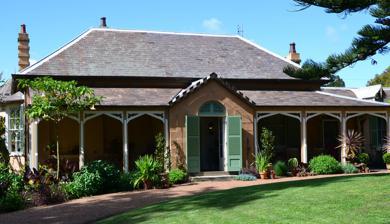
Building: Bronte House
Country: Australia
Year built: 1845
House in New South Wales, Australia Bronte House Bronte House Location in Greater Sydney General information Status Completed Type House Architectural style Australian Gothic Revival Location Bronte , New South Wales Country Australia Coordinates 33°54′08″S 151°15′51″E / 33.9023°S 151.2643°E / -33.9023; 151.2643 Named for Duke of Bronte , Horatio Nelson Construction started 1838 Completed 1845 Owner Waverley Municipal Council Technical details Material Sandstone ; slate ; internal timber joinery; marble Design and construction Architect(s) Mortimer Lewis (1838-43) Robert Lowe (1843-45) Known for House and garden settings in the Gothic picturesque style Renovating team Architect(s) Clive Lucas Other designers Leo Schofield (house and garden) James Broadbent Myles Baldwin (garden) Website Bronte House New South Wales Heritage Register Official name Bronte House; Bronte estate Type State heritage (complex / group) Designated 2 April 1999 Reference no. 00055 Type Other - Landscape - Cultural Category Landscape - Cultural Bronte House is a heritage-listed historic house and visitor attraction located at 470 Bronte Road, Bronte , New South Wales , a beachside suburb of Sydney , Australia. Built in the Australian Gothic Revival style, the house was designed by Georgiana & Robert Lowe and Mortimer Lewis and built from 1843 to 1845. It is also known as Bronte estate . The property is owned by Waverley Municipal Council and was added to the New South Wales State Heritage Register on 2 April 1999 and is listed on the (now defunct) Register of the National Estate . Described as a "magnificent, mid-Victorian mansion", the house is a sandstone , one-storey bungalow with verandahs on the west and east sides; and features a service wing that extends to the south, plus two octagonal rooms with cone-shaped roofs. Bronte House was designed by the Colonial Architect , Mortimer Lewis, who set it on the edge of what is now known as Bronte Gully. He obtained the first land grant of 4.9 hectares (12 acres) which was right to the shoreline of Bronte Beach, at the time known as Nelson Bay. Lewis decided to consolidate his holdings including the whole area which formed Bronte Park and sited the house on the estate. Construction began c. 1838 , but Lewis sold the house in 1843, under financial duress, for A£420 when it was still incomplete, to Robert Lowe . Lowe completed the construction of the house in 1845. Lowe's wife, Georgina, was a skilled watercolour artists, botanist and gardener. Her sketches and watercolours provide the earliest images of Bronte House and the surrounding area. She also sketched images of the New South Wales countryside. Her sketchbook is held at the State Library of New South Wales . Georgina Lowe took an interest in the estate and established the first Bronte House gardens which have become well celebrated. The Lowes lived in the residence for four years. Robert Lowe, an Oxford graduate and member of the English Bar, was appointed to the Legislative Council of New South Wales and was admitted to the New South Wales Bar . In 1849 the Lowe family sold Bronte House and returned to England, where Lowe was elected to the House of Commons and later appointed Chancellor of the Exchequer . In 1880 he became Viscount Sherbrooke. The garden was neglected over the years, until well-known Sydney restaurant critic, Leo Schofield , became the tenant. Schofield has been credited with restoring the garden. The house is now owned by Waverley Municipal Council and is leased to private tenants, who are expected to maintain the house and gardens and open it to the public a few times a year. Since 2001 the garden layout has been directed by Myles Baldwin , a landscape designer. History Painting of Bronte House by Georgiana Lowe Painting of giant bamboo at Bronte House by Georgiana Lowe Bronte, the suburb Bronte the suburb takes its name from an early settler's home, that settler being Robert Lowe who named his estate "Bronte" in honour of Horatio Nelson . The name is a direct link to Royal Navy Admiral Lord Horatio Nelson. The King of Naples made Lord Nelson the Duke of Bronte in 1799. Bronte is a town in Sicily , west of Mt. Etna. According to a Sydney Mail article in October 1860, the Englishmen of Waverley paid tribute to the famed sea warrior by naming several roads after Nelson, including Nelson Bay , Nelson Road and Trafalgar Road (after the famous Battle of Trafalgar ). Over time, Nelson Road became Bronte Road and Trafalgar Road became Trafalgar Street. The name Nelson Bay however survives on all official maps. Colonial Architect Mortimer Lewis bought 4.9 hectares (12 acres), most of the beach frontage at Bronte, including the current house's site, at Nelson Bay in 1836. By 1838 he had bought 17 hectares (42 acres) in total, including the valley to the beach's west, the creek, a waterfall, part of the headland to the north and all of the headland to the south of the beach, and all of the beach. Lewis chose the house site, cut roads, fenced the land and lay the foundations of the house. He established a slab hut and a home farm on the property. In 1841 Lewis refused an offer of A£ 4,000 for the property. He faced financial crisis in 1842 and work on the house halted. In 1843 Lewis sold the site and unfinished house for A£420 to the barrister Robert Lowe. His design was probably altered by Robert and Georgiana Lowe. Completed in 1845, Bronte House is among the oldest buildings in the eastern suburbs of Sydney. The name Bronte is a late 19th. century conceit and suggests a much grander residence than is really the case. Early records refer to the house simply and more appropriately as 'Mr. Lowe's Cottage at Cugee'. Even the appellation Bronte is a relatively recent one. In 1799, Ferdinand IV, King of the Two Sicilies, created Lord Nelson, Duke of Bronte. In ancient Greek, the word "Bronte" means "Cyclops" or "Thunder" (Lady Hamilton used to refer to her lover as the 'Duke of Thunder') and in 1520, the name was officially applied to a small village on the slopes of the volcano, Mount Etna in Sicily. It was this Duchy that was awarded to Nelson, so Bronte must have seemed an apt choice of name for both the eponymous house, the beach and the suburb as they are all at what was, and indeed still is, known as Nelson Bay, a name that survives in all official maps and is much older than that of " Bronte Beach ". The Lowe family (1845–1849) Robert Lowe (1811–1892), an Oxford graduate and a member of the English Bar, arrived in Sydney from England on the ship Aden in 1842 with his wife Georgiana. He had introductions to Governor Gipps who was a distant relative of his wife. Lowe, who had a promising career in England, had come to Australia for his health. The choice of a seaside residence was a curious one, as he was an albino . His skin and hair were both white and he wore a pair of curious- looking goggles to protect his eyes against glare. This is possibly why the bay window in the dining room at Bronte House is fitted with unique sets of adjustable upper and lower shutters to control direct light. Mrs. Lowe was much taken with her seaside cottage where she and her husband entertained the intellectual elite of the colony. In one of her letters home she wrote "We have a little estate of 42 acres, four miles from Sydney on the sea; it is lovely beyond conception. We have given only A£420 for it." Georgiana Lowe was an accomplished artist and horsewoman but she took particular interest in the garden at Bronte House which is mentioned in several of her letters home. She established a thriving vegetable garden on land above the house and was often to be seen taking her produce to Sydney for sale. The garden had a fine lawn and the rest was laid out in terraces, each laid out into flower beds intersected with gravel walks. Plants and flowers of the most choice and rare description. It was described as "one of the finest botanical collections in the colony". Dame Mary Gilmore recalled that waratahs ( Telopea speciosissima ) were planted there and that her grandfather (the Lowe's bailiff) had laid out a "maze" for Georgiana Lowe. This is the first record of the successful cultivation of waratahs in a Sydney garden. In almost all of her letters to relatives in England, Georgiana described the pleasure she had in making her garden. Writing to her mother-in-law in October 1847, she notes "I am in the garden all day and quite delight in cultivating our place. My brother John has sent me a large collection of the new annuals and vegetables. I shall have great pleasure in planting them. I have just been planting seeds that were collected on Dr. Leichhardt 's (sic) expedition. A gentleman who accompanied him gave me a few seeds of each new flower and tree discovered. I intend to make drawings of our new place." The State Library of New South Wales has Georgiana Lowe's sketchbook containing some twenty six highly accomplished watercolour drawings including many of the house and its surroundings. One of these provides clear proof that the specimen of giant bamboo ( Bambusa balcooa ) in front of the house dates from her time and may well have been planted by her. Equally impressive are the two magnificent pines on the northern side of the property, a Cook's pine ( Araucaria columnaris ) (also known as A.cookii) and Norfolk Island pine ( Araucaria heterophylla ) were also probably planted in the garden's earliest days. Bananas were sketched by Mrs Lowe and remain growing in the garden today. However, there is no evidence that any other of the current planting dates from Mrs. Lowe's time here, although it is tempting to speculate that the brush box ( Lophostemon confertus ) on the edge of the gully to the north of the house and the brown pine ( Podocarpus elatus ) near the Port Jackson fig ( Ficus rubiginosa ) may have begun life as some of those seeds gathered on Leichhardt's expedition. It is also possible that Mrs Lowe planted the Port Jackson fig tree. In 1849, the Lowes returned to England. Robert Lowe, his health much improved, subsequently became Chancellor of the Exchequer and was later elevated to the peerage as Viscount Sherbrooke. Neither he nor his wife ever returned to Australia, although both spoke warmly of their years at Nelson Bay. After the Lowe family (1849-1948) The Lowes sold Bronte House to G. A. Lloyd , an auctioneer, merchant and Colonial Treasurer for A£1,300. Lloyd owned the house for only a few months before it was sold for A£2,000 to one J. Lublin, then sold again to the superintendent of the Bank of Australasia , J. J. Falconer, who in 1861 once again put the property up for auction. The buyer was J. B. Holdsworth, a hardware and ironmonger magnate, who paid A£4,750 for the house. Before he died, Holdsworth added the second storey to the wing on Bronte Road. Holdsworth's son sold the house and 31 hectares (77 acres) to Stanley Ebsworth in 1882 and a period of rapid change of ownership ended. A subdivision created a through road (Bronte Road) south of the house to the beach on part of the former carriage drive. This entailed demolition of one of the corner turrets to the house and construction of the two-storey wing to the south. Members of the Ebsworth family, many of whom were wool brokers, owned (from 1882 - AGHS-SHB, 2013) and lived in the building for over six decades until 1948. James E. Ebsworth was second commissioner of the Australian Agricultural Company , which had land grants in Port Stephens , the Hunter Valley and Peel River (around Tamworth ) districts of NSW. His descendant E. M. Ebsworth, based in Bronte House, was the manager of the Mitchell Estate in the northern part of Rose Bay , where Ebsworth Road was subdivided off for sale in 1909. In 1935 the Ebsworths tried to interest the NSW Premier Sir Bertram Stevens in the NSW Government buying the house. After the Ebsworth family For a time after World War II it was occupied by the Bronte branch of the Australian Red Cross (two rooms and the kitchen at the house's rear) and used as offices. In 1948 Austin Ebsworth, a bachelor, sold it to Waverley Council who seem to have acquired it as part of an exercise to consolidate the valley leading to Bronte Beach as parkland. Council owned and operated it in various uses for some years. It suffered from unsympathetic changes to the house and inadequate maintenance. Council agreed that the Red Cross could rent part of Bronte House and this continued until 1969. An evening card party was held by them each week to raise money for their rent. After 1969 the house was restored by Council. By the late 1970s it was in poor condition. By 1980 the house, which was then in use as a venue for weddings and parties, had fallen into disrepair and had suffered a number of insensitive alterations. Its exterior form remained largely unchanged since the Holdsworth occupancy but the interior, with walls removed and bars and kitchens inserted, had been altered beyond recognition. In 1982 an outbuilding for garaging and storage was built near the entrance gates at the site's western end. Faced with a dilemma over what to do with its property, Waverley Municipal Council embarked in 1983 on a far-sighted and ambitious plan to lease the house for a peppercorn lease ($1/year) for 25 years to a person or persons willing to undertake the cost of the extensive repairs, on condition of opening it to the public 6 times a year. Tenders were called and on 31 January 1983, Bronte House was let to an Englishman, Christopher Selmes, who undertook to spend a minimum of A$ 200,000 on repairs to the house (Waverley Council had already spent some money on repairs to the roof) and duly did so. Indeed, the sum expended on restoration, carried out under the supervision of the conservation architect, Clive Lucas , was closer to $300,000. Selmes also furnished the main rooms of the house with antiques as required under conditions of lease. The lease was transferred to Mr & Mrs Peter Muller c. 1987 . Bronte House 1995-2002 Arts organiser Leo Schofield assumed responsibility for the lease of Bronte House in November 1994. He undertook restoration of the house and garden from 1995-2002 in keeping with its period of original construction and occupation by the Lowes. Schofield had wallpaper printed in England from original blocks of 1845, and furnished the house with mostly Gothic revival or neo-Classical pieces. Following extensive restoration work on the house, the garden at Bronte House has undergone a complete overhaul. A plan for re-planting was drawn up in April 1983 by Australia's most respected authority on historic houses and gardens, James Broadbent. Some elements of his plan were implemented (e.g.: a replacement Norfolk Island pine ( Araucaria heterophylla ) was planted in the centre of the carriage loop, an evergreen /Southern magnolia /bull bay ( Magnolia grandiflora ) at the end of the south-eastern shrubbery, a pair of laurustinus ( Viburnum tinus ) planted flanking the steps, old 19th century varieties of Camellia japonica were planted in the north-western border (since mostly removed), a rustic fence and creepers were re-erected on top of the bank east of the eastern lawn, and sandstone retaining walls holding the eastern terraces were repaired. In an attempt to achieve instant privacy, Selmes had removed historically appropriate trees and replaced them with others far less suitable but faster-growing. This process has now been reversed by Schofield. Combined with poor maintenance, this ad hoc approach resulted in a garden that, when Schofield took possession in 1994 the garden was seriously neglected, wildly overgrown, and almost completely shaded so that any new growth was dramatically restricted. Weed infestation of the site was extensive and the historic rock garden on the ocean front of the property was almost completely buried under a mountain of weeds. The original late Victorian mounded rockery, complete with weathered rocks and coral gathered from the nearby shore, has only recently been uncovered and this whole area has now largely been cleared, restored and re-planted. Also uncovered was a circular fountain of 1886 which had been filled with earth and planted with ailing arum lilies. It has been restored and planted with aquatic plants. A stand of poorly grown Hill's fig ( Ficus hillii ) along the southern boundary to Bronte Road has recently been removed and replaced, in accordance with the original Broadbent plan, with eighteen advanced native lilly pilly ( Acmena smithii ). Many of the plants used in the current scheme are being trialled to test their suitability to coastal conditions, indifference to sandy soil and resistance to salt winds. The final form of the garden will evolve over the next few years and many refinements remain to be made, but dramatic changes are unlikely to the rockery or to the northern gully where the bank has recently been planted with three and a half thousand kaffir lilies ( Clivia miniata ). These will be shaded by a median canopy of tree ferns ( Cyathea cooperi ) and seventeen recently introduced specimens of the dwarf date palm, ( Phoenix roebelenii ). A number of frangipani have been planted ( Plumeria rubra & other spp.), banks of ornamental gingers ( Hedychium spp., Alpinia spp., etc) in the shade and honeysuckles such as the giant Burmese honeysuckle ( Lonicera hildebrandeana ), along with a more "cottage garden" effect in borders close to the house, areas of succulents and cycads over rocky banks. Schofield had the assistance garden designers Michael McCoy and Myles Baldwin in his work to restore and revive the garden, work taking over eight years. He re-established Georgiana Lowe's garden and extended it. The garden has been described as "a small scale botanic garden, a repository for rare and beautiful plants". Schofield also wrote a book The Garden at Bronte chronicling his time and work to revive the property. Bronte House is owned bv Waverley Municipal Council and privately occupied under a lease agreement. It is open to the public six times a year. By January 2004 Schofield sold the four-years-remaining lease and departed. The new lessee is magazine publisher Matt Handbury . As of 2004 [update] , Gardeners Myles Baldwin and Chris Owen maintain the garden. The Hanbury family decided not to sign a new lease when the current one expired in January 2013. Waverley Council considered a report on options for the property, including sale of the property, retention with standard or commercial leasing, Council use or a "repairing lease" as at present (the current tenants are required to spend $200,000 per year on the upkeep of the property as part of their lease). Description Garden The placement of the house in its landscape is particularly felicitous, the formal garden merging easily with the natural landscape of Bronte Gully to make it the embodiment of the romantic marine villa. The garden, laid out by Mrs. Robert Lowe in the 1840s occupies the head of a small valley leading down to Bronte beach and Nelson Bay. The property contains largely overgrown remnants of an important mid-nineteenth century picturesque garden. The garden, laid out by Mrs. Robert Lowe in the 1840s occupies the head of a small valley leading down to Bronte beach and Nelson Bay. It had been severely sub-divided but the most important section, including the natural rock outcrops beneath the house, survives. The original drive now forms the upper part of Bronte Road and only part of the carriage loop (originally planted with a Norfolk Island pine (Araucaria heterophylla), since replaced) before the western front of the house survives. The eastern (beach) side of the hose gives onto a grassed terrace apparently reformed with steps, a circular concrete pond or flower bed and extended by the construction of a stone retaining wall in the late nineteenth century. Beneath this wall to the east and north, down the steep rocky slope to the stream (now a storm water drain) is the elaborate rockery garden formed by Mrs. Lowe (see her own drawing album, Mitchell Library). Mrs Lowe's orchard and vegetable garden occupied the lower part of the valley, now a public park much altered and replanted, (recent bush regeneration works are reintroducing native rainforest and coastal forest species). The rock garden although neglected for many years is largely intact with irregularly curving paths and random steps being constructed or cut from the living rock along the slope. The mounded rockery, complete with weathered rocks and coral gathered from the nearby shore on the bank east of the house, has been uncovered and replanted with a range of choice succulents. The overgrown plant material which has survived is possibly largely original, or at least of nineteenth century origin; Gymea lily ( Doryanthes excelsa ), Port Jackson figs ( Ficus rubiginosa ), Cook's and Norfolk Island pines ( Araucaria columnaris and A.heterophylla ), Bangalow palms ( Archontophoenix cunninghamiana ), Shell ginger ( Alpinia zerumbet ), spider plant ( Chlorophytum comosum ), bromeliads such as Billbergia , Aechmia and Neoregelia spp./cv.s etc. Two large Alcanteria sp. are in raised urns edging a path under the Moreton Bay fig. A large clump of giant bamboo ( Bambusa balcooa ) still growing was almost certainly planted by Georgiana Lowe, who recorded this plant in one of her watercolour paintings of the estate. This plant was almost certainly obtained from her cousin, Governor Gipps. There is an identical and equally large clump still growing in the grounds of Government House, Sydney , where the Lowes stayed for a short time after their arrival from England. The garden had a fine lawn and the rest was laid out in terraces, each laid out into flower beds intersected with gravel walks. Plants and flowers of the most choice and rare description. It was described as "one of the finest botanical collections in the colony". Dame Mary Gilmore recalled that waratahs ( Telopea speciosissima ) were planted there and that her grandfather (the Lowe's bailiff) had laid out a "maze" for Georgiana Lowe. This is the first record of the successful cultivation of waratahs in a Sydney garden. In almost all of her letters to relatives in England, Georgiana described the pleasure she had in making her garden. Writing to her mother-in-law in October 1847, she notes "I am in the garden all day and quite delight in cultivating our place. My brother John has sent me a large collection of the new annuals and vegetables. I shall have great pleasure in planting them. I have just been planting seeds that were collected on Dr. Leichardt's (sic) expedition. A gentleman who accompanied him gave me a few seeds of each new flower and tree discovered. I intend to make drawings of our new place." The State Library of New South Wales has Georgiana Lowe's sketchbook containing some twenty six highly accomplished watercolour drawings including many of the house and its surroundings. One of these provides clear proof that the specimen of giant bamboo (Bambusa balcooa), in front of the house dates from her time and may well have been planted by her. Equally impressive are the two magnificent pines on the northern side of the property, a Cook's pine (Araucaria columnaris) (syn. A.cookii) and Norfolk Island pine, (Araucaria heterophylla), were also probably planted in the garden's earliest days. Bananas (Musa sp.) were sketched by Mrs Lowe and remain growing in the garden today. However, there is no evidence that any other of the current planting dates from Mrs. Lowe's time here, although it is tempting to speculate that the brush box (Lophostemon confertus) on the edge of the gully to the north of the house and the brown pine ( Podocarpus elatus ) near the Port Jackson fig ( Ficus rubiginosa ) may have begun life as some of those seeds gathered on Leichhardt's expedition. It is also possible that Mrs Lowe planted the Port Jackson fig. A large Moreton Bay fig (F.macrophylla) with wide spreading branches also straddles the northern edge of the same rock terrace on which the house sits. Bronte House Designed very much in the "picturesque" style, its features include romantic circular and hexagonal corner turrets , deep bay windows and fanciful pierced wooden tracery on both the eastern and western fronts. The plan of a four square house with bay and bow windows is typical of Lewis. In its use of Gothic details, asymmetrical forms, rusticated elements and castellation, as on the bargeboard above the front entrance, Bronte House departs from the simplicity and symmetry of earlier Georgian building types and hints at the rampant revivalism of the Victorian era. Although lacking the architectural distinction, grandeur and scale of, say, Elizabeth Bay House, Tusculum, Rockwall, Carrara or the other great surviving mansions built around Sydney Harbour, Bronte House is nevertheless highly significant as a lively and largely intact example of a cottage ornee in the "Gothick taste", a decorative style much favoured in the last quarter of the 18th and the first half of the 19th centuries. Ornamental "cottages" of this type occur throughout England, Europe and the United States, even in Russia where the English architect Adam Menelaus created a magnificent one on the Gulf of Finland for Tsar Nicholas Ill. Joan Kerr and James Broadbent in their book on Gothick Taste in the Colony of NSW described the house as: "One of the larger of the cottage ornees of the 1840s is the extant Bronte House at Bronte (c. 1843), an amusing "Gothic-Italianate" design, described in its sale advertisement in 1849 as "in the Swiss style". It is a turreted single storey building picturesquely sited at the head of a small valley leading down to Nelson's Bay. The Gothick detailing of its wide bay windows and timber traceried verandahs is particularly pleasing'. — Joan Kerr and James Broadbent Kerr and Broadbent suggest that, while the Lowes almost certainly followed Lewis's general plan for the house, 'the elevation details probably owed much to Mrs. Lowe's markedly Picturesque Taste.' In his more recent authoritative work The Australian Colonial House , Dr. Broadbent astutely suggests that the design of Bronte House may have been inspired by J. J. Ricauti's Rustic Architecture published in 1840, a copy of which Sir Thomas Mitchell loaned to Lewis in 1841. Rectangular form main house (Georgian cottage ornee) with high double roof, originally shingled (now slates). Verandahs to east and west. Single storey servants' wing to south, double storey addition ( c. 1880 ) to south of it facing Bronte Road. Encaustic tile floors on verandahs. Sydney's Bronte House was built in 1845 during the Victorian period. The house is an open decorative forn of a then-popular Gothic revival, clearly depicted in details like the pointed, arched timber seen around the windowpanes. Modifications and dates 1832 – 4.9 hectares (12 acres), Lewis 1836 – 17 hectares (42 acres), Lewis 1861 – 21 hectares (52 acres) sold 1861-1882 – Holdsworth adds a second storey addition to the south of the house. 1882 – 31 hectares (77 acres) sold to Ebsworth. Subdivision to create through road (Bronte Road) to south to beach, one of corner turrets of house demolished. Later 19th century – western verandahs enclosed, the north western verandah with several courses of sandstone blocks to make a kind of conservatory, which was later glassed over. The southwestern verandah was enclosed with lattice . The property had weeping willows (Salix babylonica), hothouses, an orchard, vinery, fernery and a gardener's cottage. Smoking and billiard rooms gone. Post 1945 – occupied by Red Cross and used as offices until 1969. 1948 – acquired by Waverley Council as part of valley consolidation for public parkland 1980-84 – Clive Lucas, Stapleton & Partners did restoration work for Council and tenant Christopher Selmes. The main works were: new internal walls between bedroom 1, the drawing room and central passage; new baths 2 & 3; provision of four modern bathroom fitouts and one modern kitchen fitout; removal of division walls from kitchen area, and secondary bedroom areas; closure of several doors in western passage; closure of side openings to front hall or porch ; creation of a new rear porch; reconstruction of shutters; reconstruction of south-west verandah; east elevation to wing - external stonework restored with some second hand stone introduced as necessary. The garden property was originally 17 hectares (42 acres) and has been severely sub-divided and reduced down to c. one hectare (two point five acres) but the most important section, including the natural rock outcrops beneath the house, survives. 1982 – single storey double garage built on western tip of property by entry, in form of early carriage house (Lucas). Curtilage fenced (wire mesh/pipe to north/park, timber picket to south/Bronte Road), unfortunately excluding some former Lowe era garden remnants outside fence (Georgiana Lowe's "woodland boudoir", a circular planting area and considerable dry stone walled areas). 1983 – leased to Selmes, re-roofed, restoration work begins. James Broadbent garden plan partly implemented, eg: 19th century varieties of Camellia japonica planted on northwestern border approaching house by carriage drive, carriage drive reconstructed and Norfolk Island pine planted in centre of loop, replacing a cement fountain added in the c. 1980 s, and re-creating a 19th century NI pine planting here, sprinklers installed, Magnolia grandiflora added to southeastern border, two frangipanis planted near (north of) house. 1992 – Lucas & Tanner reports on necessary repairs. 1994-2000 – extensive restoration, conservation and adaptation works to house and garden. New sandstone dry stone retaining wall north of the northern border on top of the bank is added. Camphor laurels removed (a few kept). Most of Broadbent era camellias removed in NW border. one frangipani north of house removed, one kept. New gravel path and steps cut in bank northeast of house (west of Port Jackson fig tree) to lower parts of garden. Two wire pointed arches erected over path, framing view east to ocean. Steps sandstone/sleepers added to north. Three Magnolia grandiflora "Exmouth" pruned into cones on western borders. New plantings of Qld kauri (Agathis robusta) east of garden, Norfolk Island pine, Bunya pine ( Araucaria bidwillii ), Qld. Lacebark ( Brachychiton discolor ) added. Predominantly white and yellow coloured flower borders added north of house, Indian shot/canna (C.indica cv.s) walk to the southeast added near fountain. A new succulent garden laid out on eastern slope below lawn and original late Victorian mounded rockery, which has itself been uncovered, cleared and planted. 1886 circular fountain restored. 1998 – three bin compost bins added in south eastern corner. Period appropriate roses (most admired by Georgiana Lowe in Alexander Macleay's garden at Elizabeth Bay House ) added to borders - 'Souvenir de Malmaison (introduced c. 1843 ), 'Gloire de Dijon (1853), 'Reine des Violettes (1860) since replaced with "Crepuscule" (1904), Lady Hillingdon (1917), and several Graham Thomas hybrids "Abraham Darby" and "Graham Thomas", both yellow flowered; two citrus trees added to lawn southwest of house. 2004 – work continuing to extend succulent garden past the 150-year-old giant bamboo ( Bambusa balcooa ) clump to the north-east. Frangipani garden in south-east is being reworked to display the most prized specimens, to be complemented by the underplanting of a produce garden. Modifications/re-creation from 1980s to 1994 Following extensive restoration work on the house, the garden at Bronte House has undergone a complete overhaul. A plan for re-planting was drawn up in April 1983 by Australia's most respected authority on historic houses and gardens, James Broadbent. Some elements of his plan were implemented (eg: a replacement Norfolk Island pine was planted in the centre of the carriage loop, two evergreen /Southern magnolias/ bull bays ( Magnolia grandiflora cv.) at the end of the southern shrubbery, a pair of laurustinus ( Viburnum tinus ) planted flanking the steps, old 19th century varieties of Camellia japonica cv.s were planted in the northern border west of the house (since mostly removed), a rustic fence and creepers were re-erected on top of the bank east of the eastern lawn, and sandstone retaining walls holding the eastern terraces were repaired. But in an attempt to achieve instant privacy, Selmes had removed historically appropriate trees and replaced them with others far less suitable but faster growing. This process has now been reversed. Combined with poor maintenance, this ad hoc approach resulted in a garden that, when Schofield took possession (1994) was seriously neglected, wildly overgrown and almost completely shaded so that any new growth was dramatically restricted. Weed infestation of the site was extensive and the historic rock garden on the ocean front of the property was almost completely buried under a mountain of weeds. The original late Victorian mounded rockery, complete with weathered rocks and coral gathered from the nearby shore, has only recently been uncovered and this whole area has now largely been cleared, restored and re-planted. Plantings today feature Mauritius hemp ( Furcraea selloa & variegated form 'Variegata'), variegated century plant ( Agave americana 'Variegata'), Canary Island dragon tree ( Dracaena draco ), Agave parvifolia & A.p.'Variegata', silver candles ( Kleinia serpens ), Madagascan Kalanchoe beharensis which is forming a small tree, Cereus peruvianus sp. ( candelabra cactus ), Yucca sp., mother-in-law's tongue ( Sansevieria sp. 'Variegata'), a spotted form of Aloe sp., Gasteria maculata , Puya sp., Aeonium cv.s ('Schwartzkopf') and red New Zealand flax ( Phormium cookianum "Rubrum"(?)). Also uncovered was a circular fountain of 1886 which had been filled with earth and planted with ailing arum lilies (Zantedeschia aethiopica). It has been restored and planted with aquatic plants. Bird-of-paradise flower ( Strelitzia reginae ) also grows nearby. An area of compost heaps forms the property's south-eastern corner, facing paling fences to Bronte Road. A stand of poorly grown Hill's fig ( Ficus microcarpa 'Hillii') along the southern boundary to Bronte Road has recently been removed and replaced, in accordance with the original Broadbent plan, with eighteen advanced native lily pilly ( Acmena smithii ). Many of the plants used in the current scheme are being trialled to test their suitability to coastal conditions, indifference to sandy soil and resistance to salt winds. The final form of the garden will evolve over the next few years and many refinements remain to be made. Urns on pedestals feature in parts of the garden/ending walks - e.g. Agave attenuata (in a raised urn), A.victoriae-reginae in two urns at the eastern end of a flight of steps/path from the salon to the eastern lawn and giant bromeliad Alcanteria sp./cv. in two urns flanking a path near the Moreton Bay fig. The eastern terrace has been edged by Nile lily ( Agapanthus orientalis cv.) and Mexican daisy ( Tithonia rotundifolia ), Hippeastrum paplio with its green/cream/purple-striped flowers, next to a reconstructed rustic fence on top of the terrace/s retaining wall and bank to the east. This is covered with a white Wistera sp. "Alba" and ladder ferns (Blechnum sp.) below. A border of cannas, castor oil plant ( Ricinus communis ), Lantana montevidensis , Aztec lilies ( Alstroemeria cvs.), Rosa rugosa cv.s, nasturtiums ( Tropaeolum majus ), Gymea lilies ( Doryanthes excelsa ), ornamental grasses and other plants surrounds a metal semi-circular Victorian bench at the southern end of the eastern lawn, screening the fountain further east. Under the huge Moreton Bay fig to the house's north-east, a low wire mesh/pipe fence over the cliff face has been covered with Buddleja madagascarensis. The fig is also planted with epiphytic rock lilies (Dendrobium speciosum) and under planted with birds nest fern (Asplenium nidus), cast iron plant ( Aspidistra elatior ) and bromeliads. Walks are edged with Cymbidium orchid cv.s, Puya sp. and other shade loving plants such as Ctenanthe lubbersiana cv.s. A yesterday, today and tomorrow bush ( Brunfelsia americana ) with its deep blue flowers also grows in this border. The cast iron fountain has been restored and planted with Japanese iris (I.ensata cv.s), arum lilies and water lilies. A herringbone brick path around it has been remade into gravel path with brick bed edgings. A collection of frangipanis ( Plumeria rubra cv.s) has been planted in a tear-drop shaped area east of the fountain, leading to the compost bins and service area. Eight topiary "balls" of box (Buxus sempervirens) have been added at triangular bed corners edging the western entry garden's carriage loop. Another pair of box "balls" has been added by the steps up to the house's western entry door. Four wire work Victorian pointed arches have been added to principle paths, two framing views east to the ocean. One of these supports Rangoon creeper ( Quisqualis indica ). A frangipani on the house's north-western corner supports a climbing dragon fruit (Hylocereus undatus), and at its base a small path and steps are edged with two giant clam shells. A large shrub of Hibiscus tiliaceus with its lemon yellow flowers is near the north-eastern corner of the house and the "yellow" border path. A new path has been cut in the northern bank west of the Port Jackson fig, allowing easier access to the lower path and around the bottom (north) of the garden. The sandstone steps are recycled blocks from the formerly enclosed northwestern verandah of the house, recycled. Dramatic changes are unlikely to the rockery or to the northern gully where the bank has recently been planted with three and a half thousand kaffir lilies ( Clivia miniata cv.s and C.m.'Belgian hybrids' in orange and yellow). These will be shaded by a median canopy of tree ferns ( Cyathea cooperi ) and seventeen recently introduced specimens of the dwarf date palm, ( Phoenix roebelenii ). A number of frangipani have been planted (Plumeria rubra & other spp.), banks of ornamental gingers ( Hedychium spp., Alpinia spp., etc) and red crucifix orchids (Epidendron ibaguense) in the shade and honeysuckles such as the giant Burmese honeysuckle ( Lonicera hildebrandeana ), trained on the south side of the house to Bronte Road and on the house's south-western 'turret', along with a more "cottage garden" effect in borders close to the house, river lilies ( Crinum asiaticum and C.pedunculatum) areas of succulents and cycads (e.g. sago palm, Cycas revoluta in a grove at the base of the rockery) over rocky banks in the Victorian rockery, replacing bromeliads in this area which were not doing well - these were moved into shadier sections of the garden. A pair of surviving red oleanders ( Nerium oleander cv.) have been kept flanking the southeastern steps into the house. An old Camellia japonica cv. (single carmine) remains planted south-east of the house. Red and purple forms of Alternanthera sp. have been clipped into shapes giving colour and contrast in the borders. Red forms of New Zealand flax ( Phormium cookianum cv. "Rubrum" and 'Purpureum'(?) give height and contrast to other plants in borders and in the rockery. Spiky plants are used to provide contrast, such as Puya sp. and the giant sea holly, Eryngium giganteum) with its "razor" edged sword-like leaves in a mound. Palms in the garden include a mature remaining Canary Island palm ( Phoenix canariensis ), mature bangalow palms ( Archontophoenix cunninghamiana ), mature cluster and Lord Howe Island palms, ( Kentia belmoreana & K.fosteriana), the red latan palm with red stalks ( Latania lontaroides ), mature Cocos Island palms ( Syragus romanzoffianum ) (removed), blue/silver Yatay palm ( Butia capitata ) from Argentina. A tall bird-of-paradise plant (Strelitzia nicolae) with its white and blue flowers and banana like leaves is a dominant feature here also. Collections and clusters of small feature plants in decorative pots are features near doorways and entries. These contain houseleeks (Sempervivum spp./cv.s), a collection of begonias (B.spp./cv.s) on a wire rack in the north-western house porch and Zygopetalum orchids in matching pots on the same porch. European plants like salvias are arranged in block plantings side by side with gingers and succulents. Other areas of the garden have been planted eclectically, in themed family groupings. Although the majority of plants aren't the original species or cultivars used, the thematic planning remains true to the era. In 2014 it was reported in the Wentworth Courier that a range of repair and conservation works were completed, and it was ready for negotiations for a new lessee. Heritage listing On 2 April 1999 Bronte House was listed on the New South Wales State Heritage Register with the following statement of significance: Bronte House is of a style not commonly found in Australian Colonial architecture, with its superb siting and substantial garden it is a significant essay in the picturesque. The property has connections with colonial architect Mortimer Lewis and more importantly with Robert Lowe, later created Viscount Sherbrooke. It is especially notable stylistically as an individual mid-Victorian design reflecting a romantic and picturesque interpretation of the medieval past. It is substantially intact and retains its outstanding original setting. Bronte House is the oldest known residence in the Waverley Council area. A historic, extremely rare, picturesque garden constructed in a naturally irregular site as a setting for an equally picturesque colonial house by one of the colony's rarest inhabitants - a cultivated lady. Bronte House is one of Australia's most picturesque surviving colonial residences and dates back to 1845. Built in the 'Gothick' taste so fashionable in the late 18th & early 19th centuries it is a perfect example of the cottage ornee, not a mansion but a romantic retreat from more formal city life. Its restored and adapted garden is now a small scale botanic garden, a repository for rare and beautiful plants, and one of Australia's best new private gardens. — Statement of significance, New South Wales State Heritage Register . As at 8 December 2003, Bronte house is of a style not commonly found in Australian Colonial architecture, with its superb siting and substantial garden it is a significant essay in the picturesque. The property has connections with colonial architect Mortimer Lewis and more importantly with Robert Lowe, later created Viscount Sherbrooke. It is especially notable stylistically as an individual mid-Victorian design reflecting a romantic and picturesque interpretation of the medieval past. It is substantially intact and retains its outstanding original setting. Bronte House is the oldest known residence in the Waverley Council area. A historic, extremely rare, picturesque garden constructed in a naturally irregular site as a setting for an equally picturesque colonial house by one of the colony's rarest inhabitants - a cultivated lady. Bronte House is one of Australia's most picturesque surviving colonial residences and dates back to 1845. Built in the "Gothick" taste so fashionable in the late 18th & early 19th centuries it is a perfect example of the cottage ornee, not a mansion but a romantic retreat from more formal city life. Its restored and adapted garden is now a small scale botanic garden, a repository for rare and beautiful plants, and one of Australia's best new private gardens. Bronte House was listed on the New South Wales State Heritage Register on 2 April 1999. Early residents The following families have lived in Bronte House: Order Owner / Resident Period Notes 1 Robert and Georgina Lowe 1843 – 1849 2 George Alfred Lloyd 1853 3 J Lublin 1853 – 1854 4 John James Falconer 1854 – 1861 5 Joseph B Holdsworth and family 1861 – 1882 6 Stanley Ebsworth and family 1882 – 1948 7 Waverley Council 1948 – present In the mid 1980s extensive restoration work was undertaken and Bronte House now remains in its former glory and is the oldest known home still standing in the Waverley Council area. See also Architecture portal Australian residential architectural styles References ^ a b c d e f g h i j k l m n o p q r s t u v w x y z aa ab ac ad ae af ag ah ai aj ak al am an ao ap aq ar as at au av aw ax ay az ba bb bc bd be bf bg bh bi bj bk bl "Bronte House" . New South Wales State Heritage Register . Department of Planning & Environment . H00055 . Text is licensed by State of New South Wales (Department of Planning and Environment) under CC BY 4.0 licence . ^ a b c "Bronte House" . New South Wales State Heritage Register . Department of Planning & Environment . Text is licensed by State of New South Wales (Department of Planning and Environment) under CC BY 4.0 licence . ^ "Bronte House and surrounds (Place ID 2467)" . Australian Heritage Database . Australian Government . 21 March 1978 . ^ The Heritage of Australia, Macmillan Company, 1981, p.2/121 ^ "NSW State Library Listing: Georgina Lowe album of drawings of New South Wales views" . NSW State Library . 1842–1850 . ^ a b "Bronte House: Waverley's oldest property" (PDF) . Waverley Council . ^ a b c "A revival for Bronte House". The National Trust Quarterly . 2 April 1998. ^ "Bronte House" . ^ a b Pollen & Healy, 1988, 39 ^ Stuart Read, pers.comm, 8/10/2015 ^ Wentworth Courier , "How the area earned its name", 7 October 2015, p.26. ^ "Bronte House and gardens". Bronte Park Draft of Management . March 1990. ^ Crosson, 2012 ^ a b c AGHS, SHB, 2013 ^ Waverley Council, 2007, 5 ^ Tanner & Associates, 1994 ^ Viking, 2002 ^ a b c Schofield, 2002 ^ Wentworth Courier , 17 October 2012. ^ https://www.brontehouse.com Archived 23 November 2018 at the Wayback Machine , 2004 ^ Stuart Read, pers.comm. (various dates/visits) ^ Baldwin, 2006 ^ Stapleton, Ian; for Waverley Council ^ Dowd, pp. 154-161. ^ Kerr, J.; Broadbent, J. Gothic Taste in the Colony of New South Wales , p. 107. ^ Broadbent, James; for National Trust of Australia , 1981 ^ "Bronte House". Waverley's Heritage No.4 . 1981. Bibliography "Bronte House" . Attraction homepage . 2007. Baldwin, Myles (2006). "Digging up the Past". The Sun-Herald . Crosson, Bruce (2012). "Ebsworth Street, Rose Bay". The Wentworth Courier (Street Story). Howard Tanner & Associates (1994). Statement related to application for work dated October 1994 - Bronte House, 470 Bronte Road, Waverley . Kerr, J.; Broadbent, J. Gothic Taste in the Colony of New South Wales . National Trust of Australia (NSW) (1981). Survey of Gardens in New South Wales . Pollen, Francis; Healy, Gerald, eds. (1988). Bronte . {{ cite book }} : |work= ignored ( help ) Schofield, Leo (November 2002). Swaying in the Wind . {{ cite book }} : |work= ignored ( help ) Schofield, Leo (2002). "The Garden at Bronte" . Stapleton, Ian; Denny, Kate (2016). The Trust's early role in saving Bronte House . unattributed: AGHS, SHB (2013). Bronte House - 'a little estate by the sea' . Unknown. Bronte House - A Brief History . Weber, Charles; Waverley Council (2007). "Bronte House Plan of Management" . "Historic House 'not for sale' ". Wentworth Courier (Near You / Bronte). 2012. Attribution This Wikipedia article contains material from Bronte House , entry number 00055 in the New South Wales State Heritage Register published by the State of New South Wales (Department of Planning and Environment) 2018 under CC-BY 4.0 licence , accessed on 1 June 2018. External links Wikimedia Commons has media related to Bronte House . Bronte House Website Myles Baldwin Website Sydney Architecture: Bronte House The Beast, 'Bronte's Waterfall 'A Most Romantic Spot''